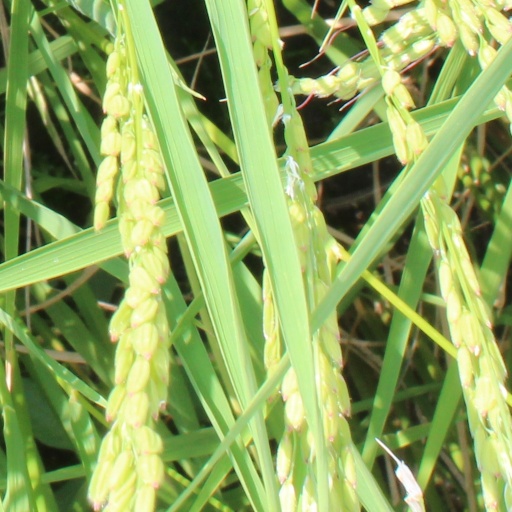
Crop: rice